Memphis Southmen

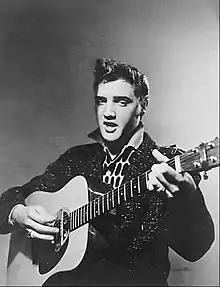
The Grizzlies were supported by a large local fan base that included Memphis-resident Elvis Presley

The Southmen were one of the stronger and better-supported WFL franchises. With the wealth of Bassett, by far the richest owner in the WFL, behind them, the Southmen would have almost certainly been a viable venture had the WFL's overall management been more financially sound. After the WFL folded, Bassett applied for membership in the NFL as an expansion team. Over 40,000 deposits for season tickets were collected in this effort, which included a December 1975 telethon dubbed the "NFL-a-Thon" on Memphis television station WMC-TV Channel 5. To their dismay, the NFL refused to accept the team. McVay and many of the Southmen moved on to join the New York Giants, where in what has been described as "the closest approximation to a meeting between the champions of the WFL and the NFL", the Southmen reinforcements helped the Giants defeat the defending Super Bowl champion Pittsburgh Steelers 17–0 in a 1976 preseason matchup.